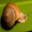
Label: snail